Christianity in China

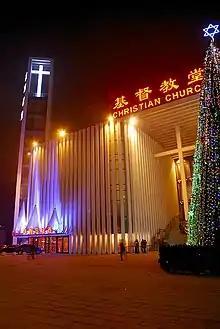
Haidian Christian Church during Christmas 2007, Beijing. Haidian Church is operated by Three-Self Patriotic Movement.

During World War II, China was devastated by the Second Sino-Japanese War which countered a Japanese invasion, and by the Chinese Civil War which resulted in the separation of Taiwan from mainland China. In this period the Chinese Christian churches and organizations had their first experience with autonomy from the Western structures of the missionary church organizations. Some scholars suggest this helped lay the foundation for the independent denominations and churches of the post-war period and the eventual development of the Three-Self Church and the Catholic Patriotic Church. At the same time the intense war period hampered the rebuilding and development of the churches.